Ponkey Crossing Halt railway station

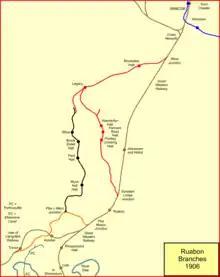
The branch lines of Ruabon in 1906

The station opened in June 1905 on the Wrexham to Ponkey (Ponciau) Branch of the Great Western Railway. It was one of three halts on the line south from Wrexham and Legacy, the others being at Aberderfyn and Fennant Road.